Ivan N. Walker

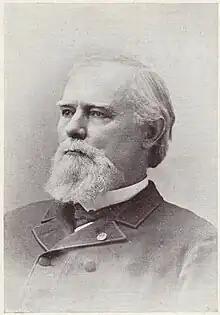

Ivan N. Walker (February 3, 1839 – November 25, 1905) was an American soldier who served in the Union Army during the American Civil War and as the 24th Commander-in-Chief of the Grand Army of the Republic, 1895–1896.